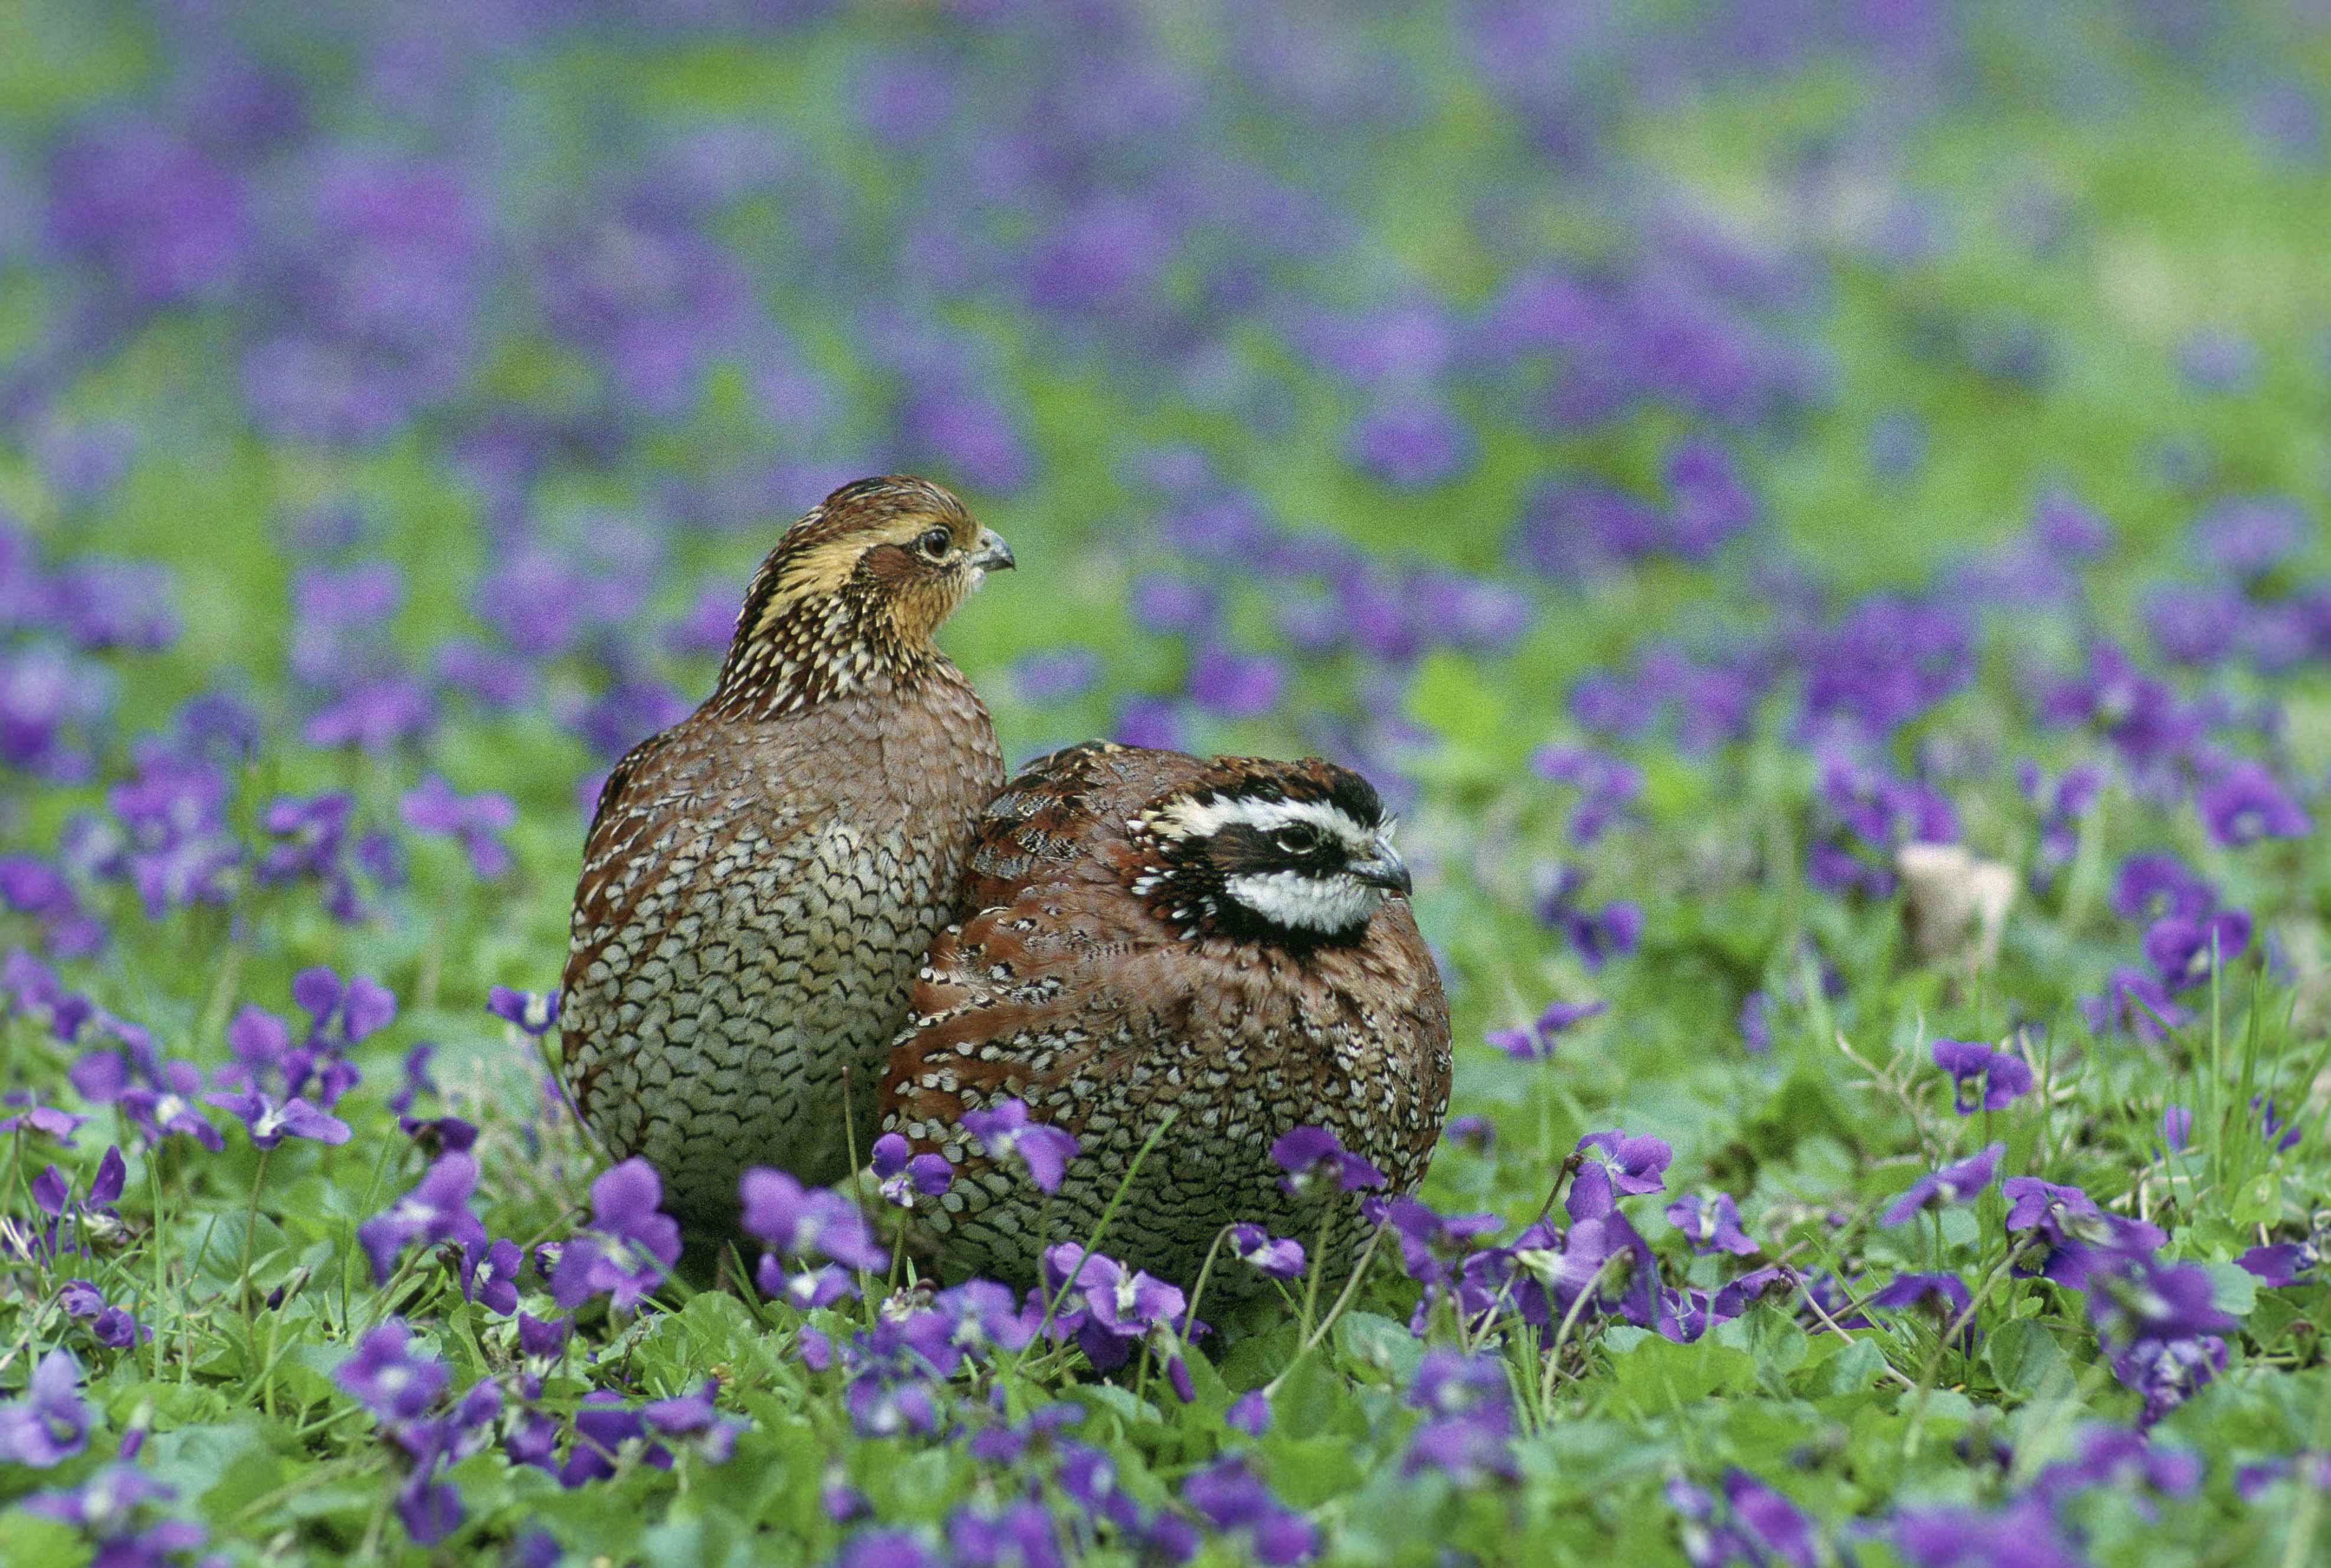
nature, grass, bird, plant, lawn, meadow, prairie, flower, wildlife, flora, lavender, fauna, wildflower, birds, grassland, animals, northern, ecosystem, quail, flowering plant, virginianus, land plant, perching bird, english lavender, colinus, bobwhite